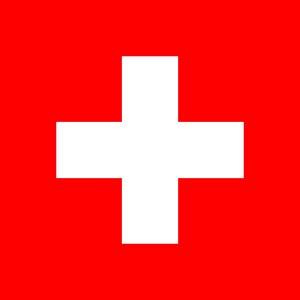
L'axe Rome-Berlin-Tokyo, les forces de l'Axe ou simplement l'Axe regroupait les nations en guerre contre les Alliés lors de la Seconde Guerre mondiale. L'Axe Rome-Berlin fut proclamé le 1ᵉʳ novembre 1936 et transformé le 27 septembre 1940 en pacte tripartite regroupant l'Allemagne nazie, le Japon et l'Italie fasciste, qui formèrent ainsi une alliance militaire. Par la suite d'autres pays rejoignirent l'alliance. Contrairement aux opérations militaires alliées, celles de l'Axe n'impliquèrent pas d'opérations majeures communes aux trois principaux pays le composant : l'Allemagne et l'Italie intervinrent très peu sur les théâtres d'Océanie et d'Asie du Sud-Est du conflit mondial — bien que des opérations allemandes eussent eu lieu en Océanie avant l'entrée en guerre du Japon — tandis que le Japon n'intervint pas militairement sur les théâtres européen et moyen-oriental. À son apogée, l'Axe contrôlait de vastes territoires en Europe, en Afrique du Nord et en Asie. La Seconde Guerre mondiale se termina par la défaite totale des membres restants et par la dissolution de l'organisation.
Les Helvétiques est la 28ᵉ aventure de Corto Maltese écrite et dessinée par Hugo Pratt. L'intrigue de l'album se déroule en 1924, dans un village suisse du Tessin, et a pour thème le monde des légendes médiévales. Selon son auteur, « C'est une aventure surréaliste, avec un arrière-plan mythologique, [...] j'ai fait une histoire complètement farfelue, mais j'avais envie de me raconter cette fable et de témoigner de toutes ces choses qui ont été importantes pour moi. Encore une fois, c'est un hommage à tout ce monde qui m'a accompagné, à ces auteurs qui, parfois, ne sont pas très connus mais qui m'ont aidé à vivre. J'avais comme une dette envers eux. ».